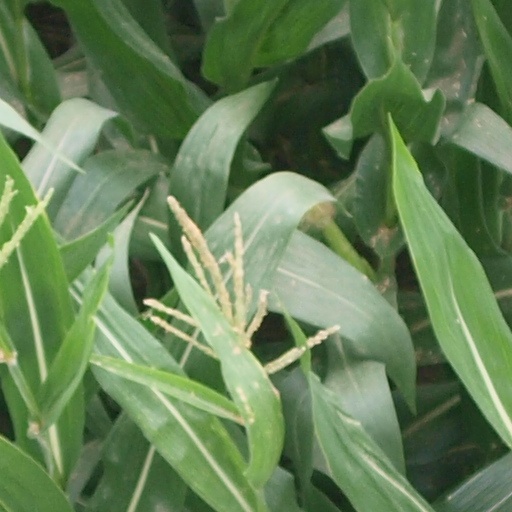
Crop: maize; corn